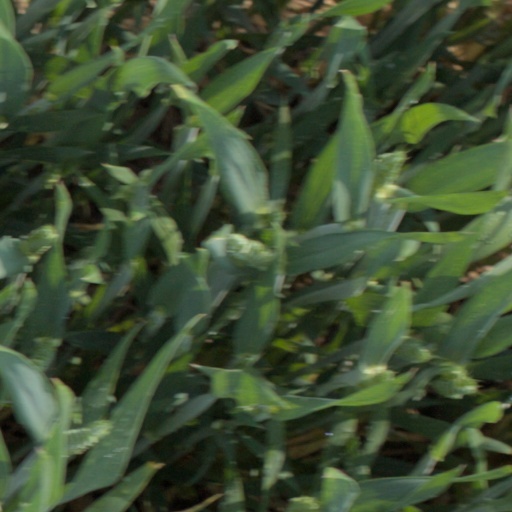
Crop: wheat